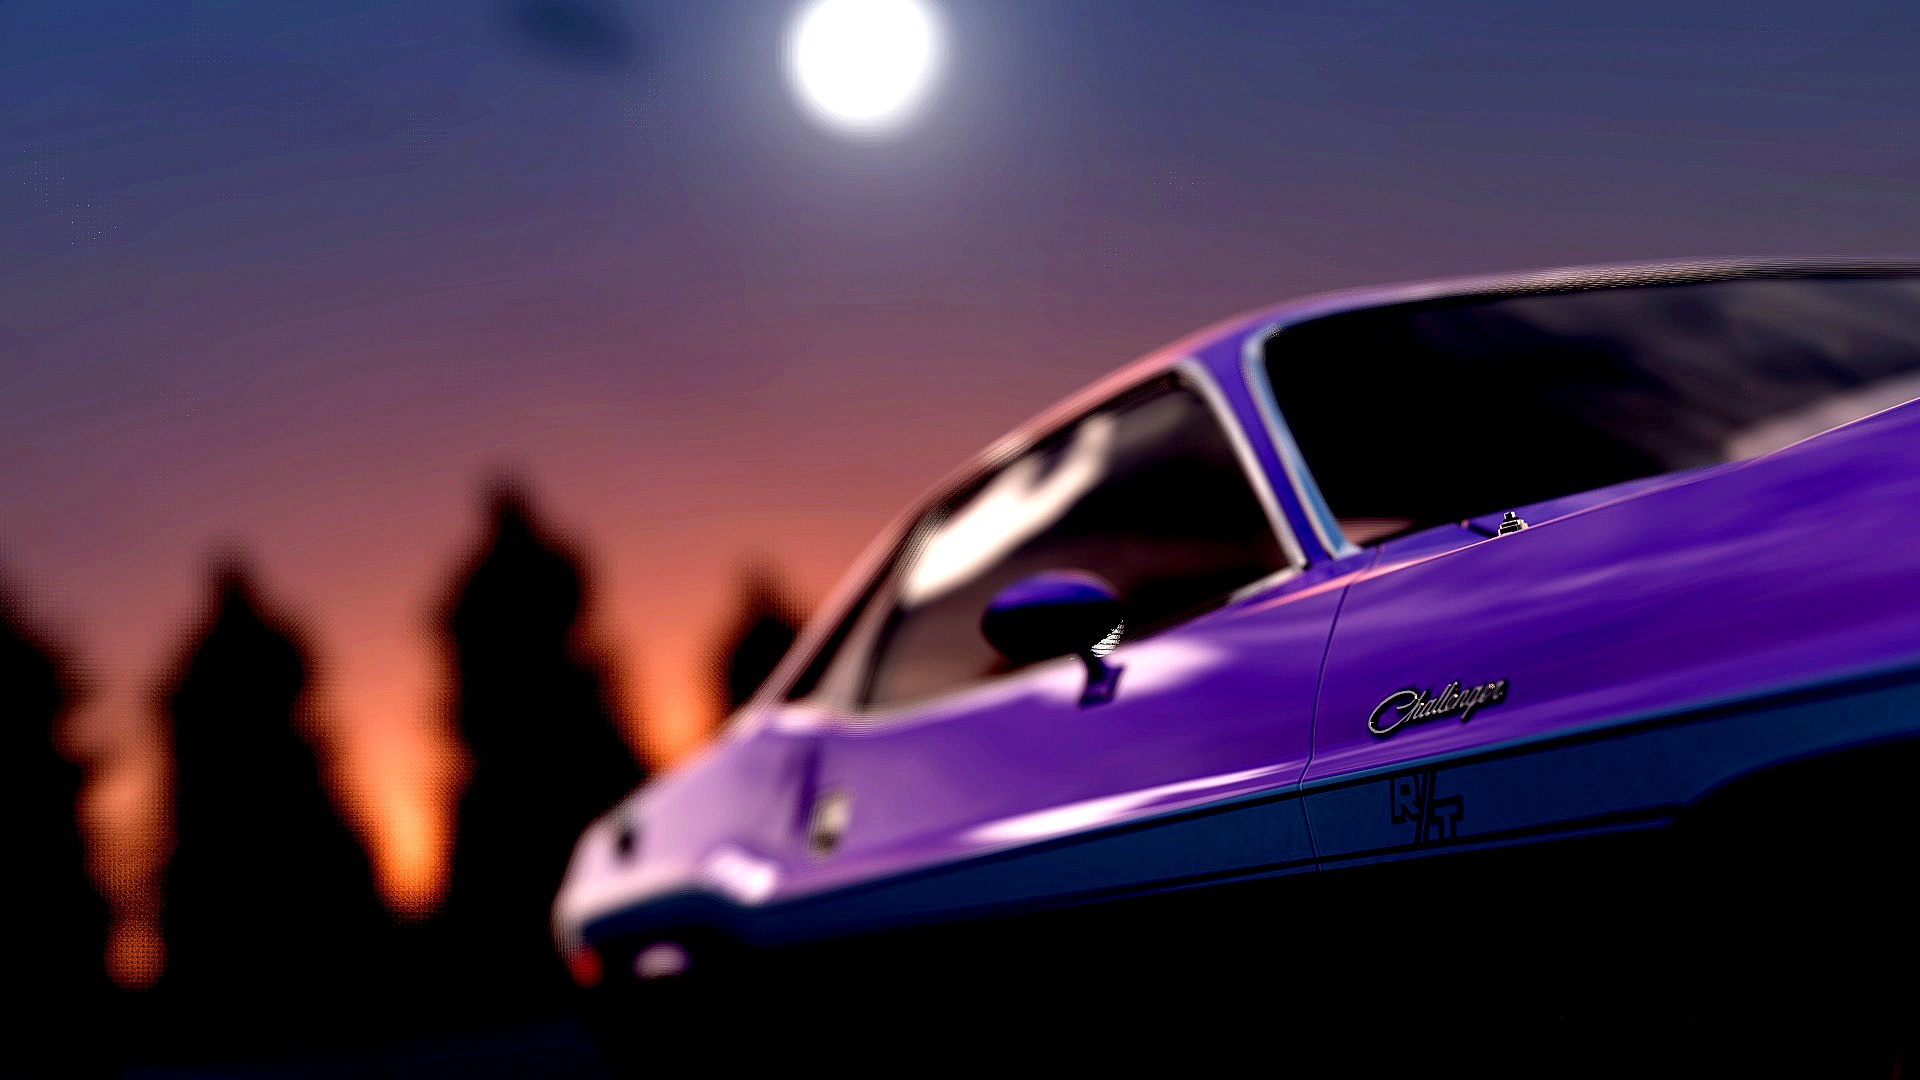
car, vehicle, sedan, screenshot, automobile make, automotive design, luxury vehicle